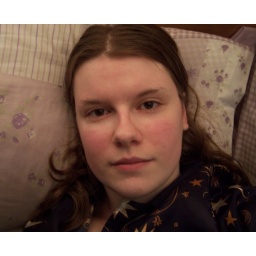
Looking slightly red in the face, I had to go bed early this evening (not for that reason).